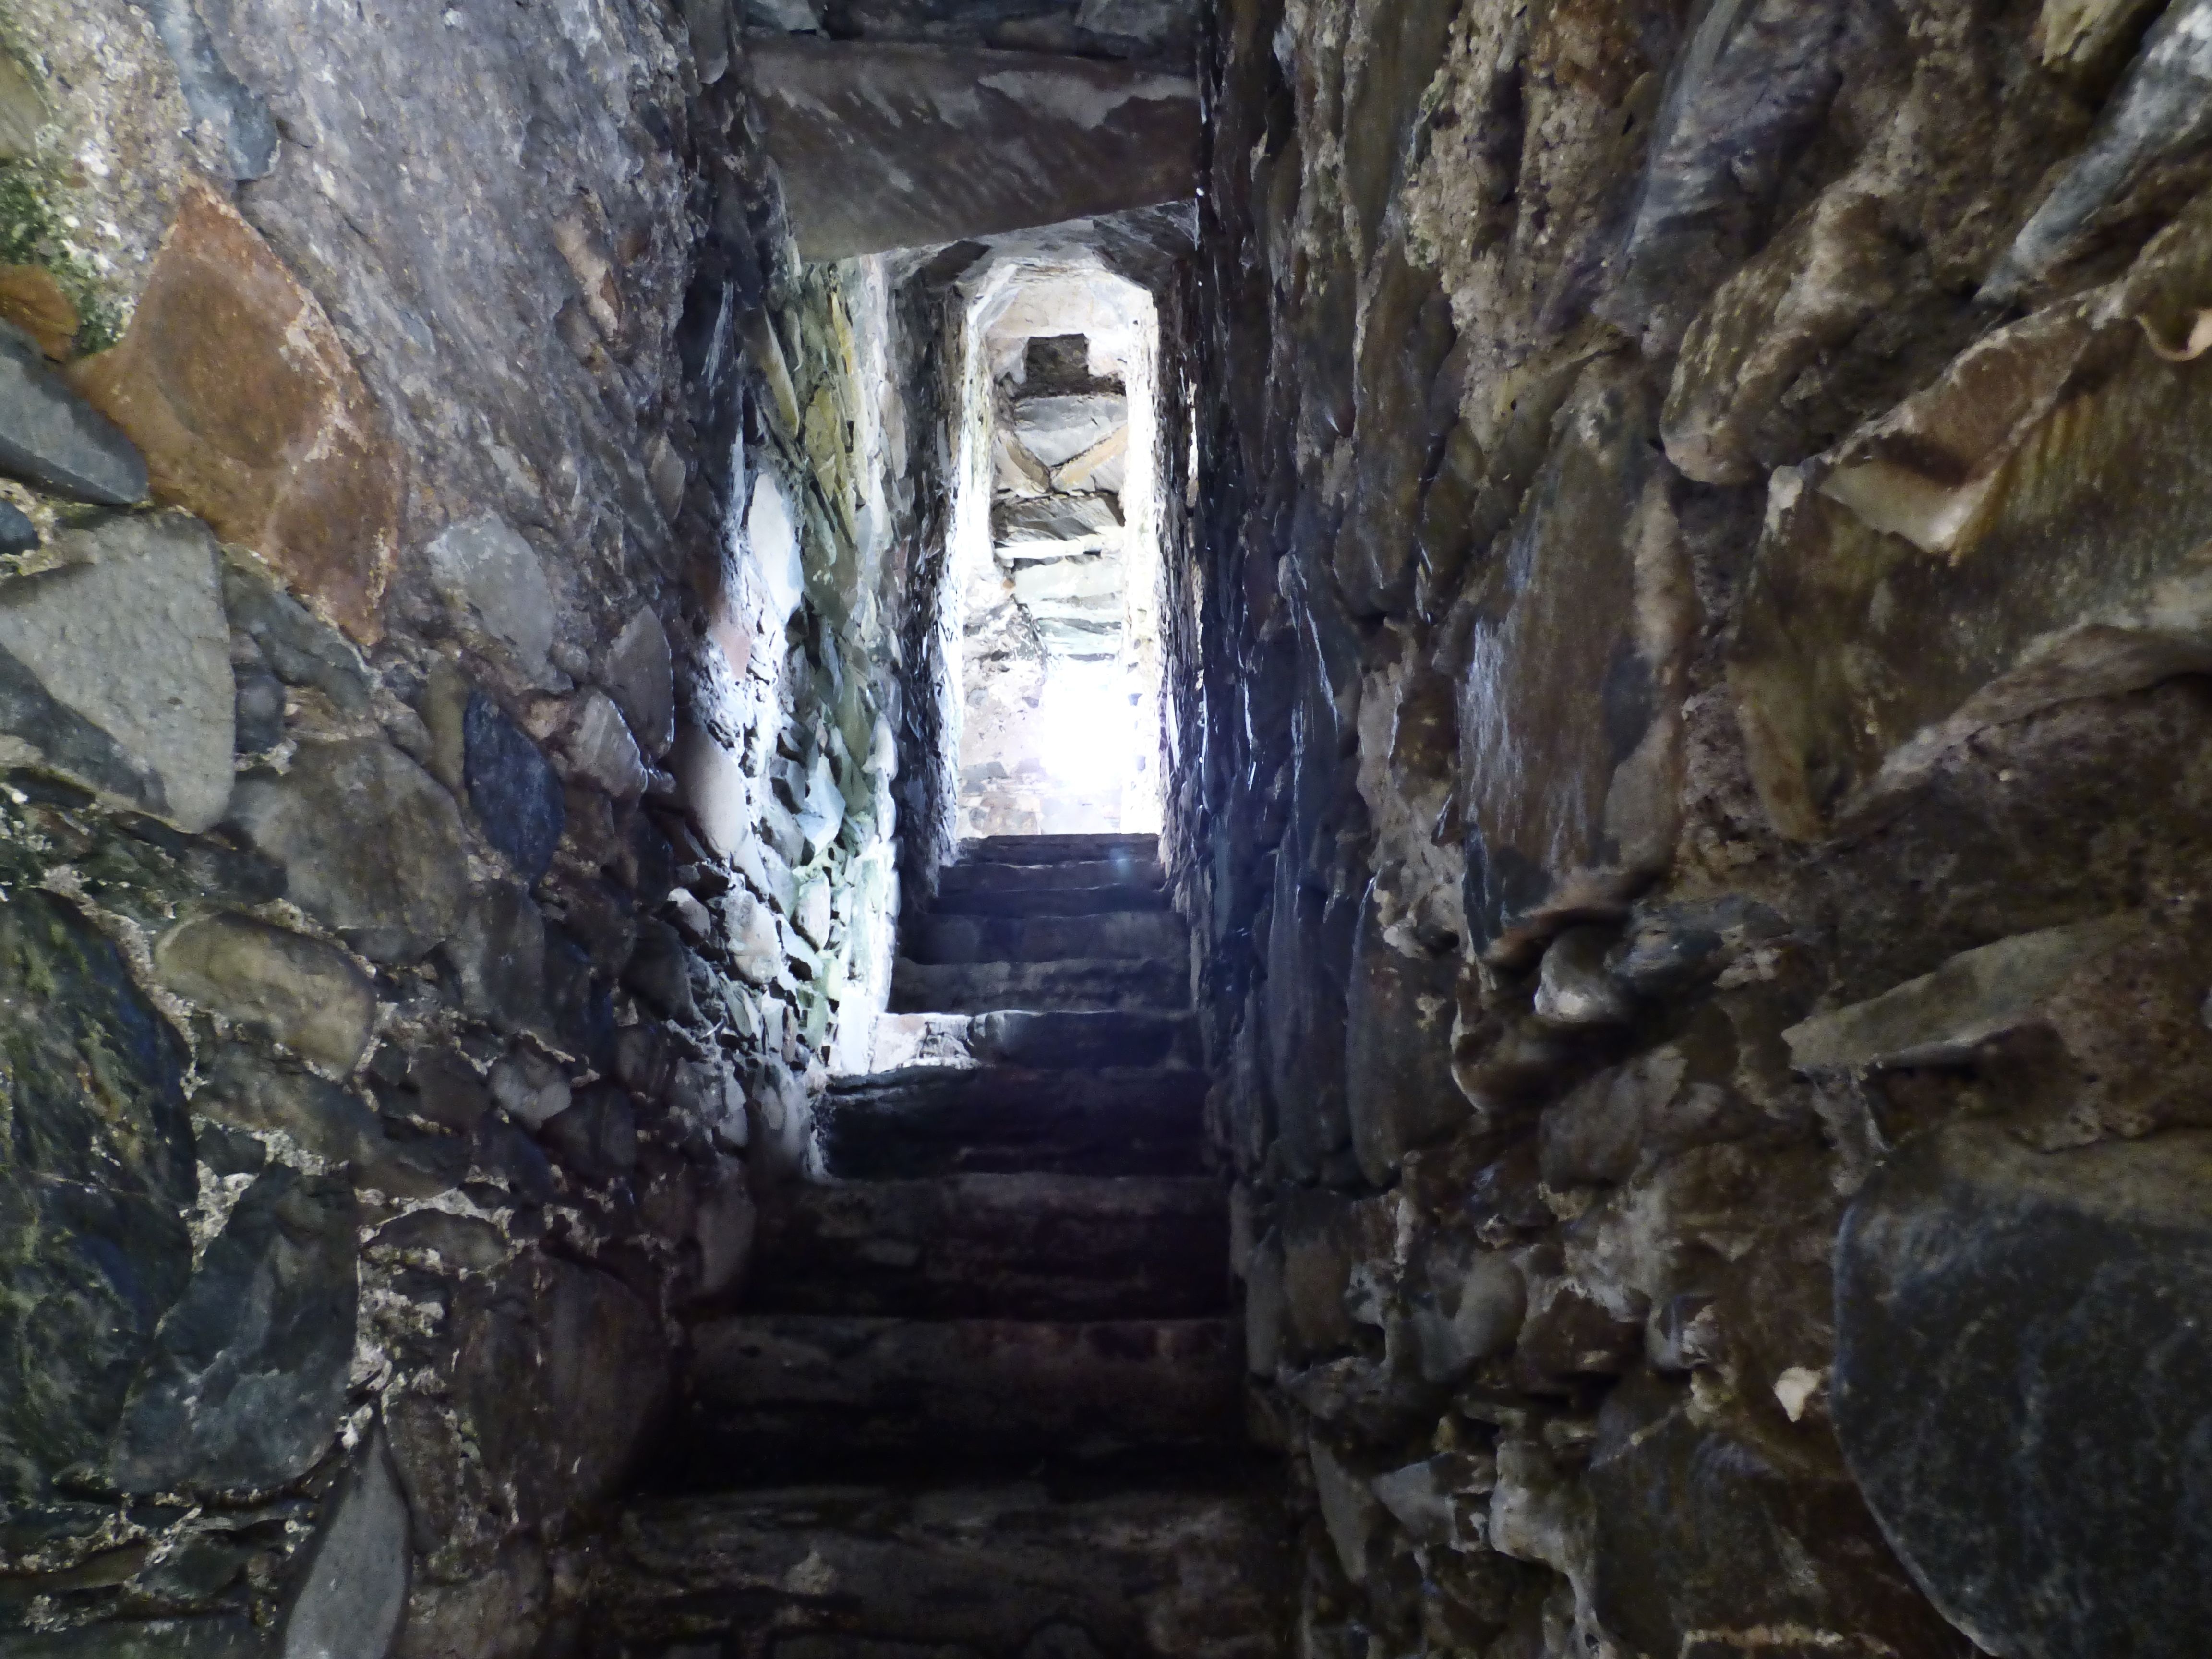
rock, architecture, structure, interior, building, wall, staircase, entrance, stairway, terrain, temple, ruins, ancient history